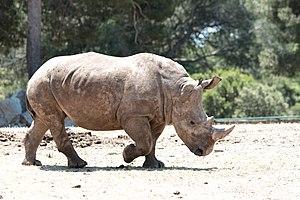
Rhinocéros blanc (Ceratotherium simum) au parc zoologique de La Barben (France)
Le Zoo de La Barben est un parc zoologique français situé dans les Bouches-du-Rhône, entre Salon-de-Provence et Aix-en-Provence, dans la petite commune de La Barben. C'est le zoo le plus proche de la ville de Marseille.